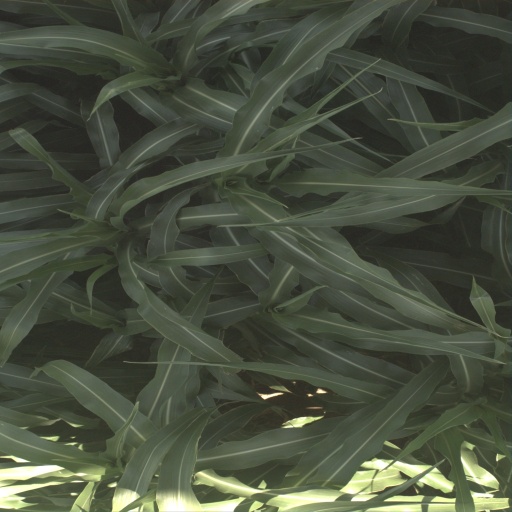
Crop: sorghum